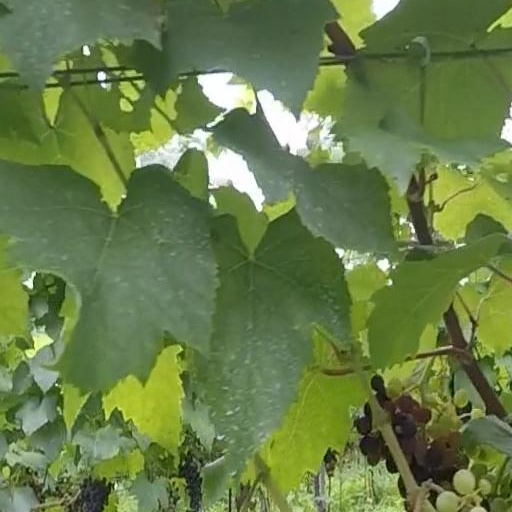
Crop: grape